Peterloo Massacre

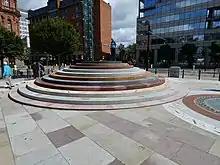
"Peterloo Memorial" in front of Manchester Central in 2019

In 2019, shortly before the 200th anniversary of the massacre, Manchester City Council "quietly unveiled" a new memorial by the artist Jeremy Deller. It was inaugurated at a large public gathering on 16 August 2019, widely reported in the press, covered extensively on regional TV and radio, and marked by a special edition of the "Manchester Evening News".